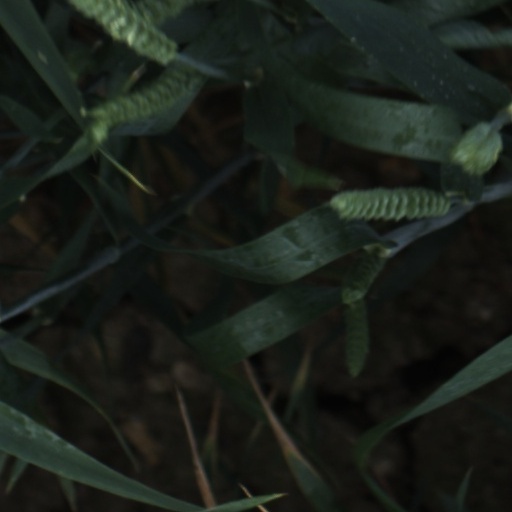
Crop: wheat